ArcLight Cinemas

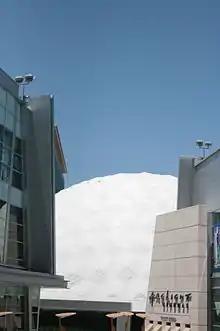
ArcLight Cinemas and the Cinerama Dome.

ArcLight Hollywood was the first theater in the ArcLight chain and was considered to be the flagship location. It opened on March 22, 2002 and was located at 6360 Sunset Boulevard in Hollywood, California. It featured 15 screens with stadium seating, and carried a THX certification for sound and picture presentation. The building was located adjacent to the Cinerama Dome. It was a subsidiary of The Decurion Corporation, which also owned Pacific Theatres.